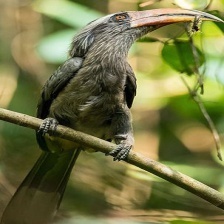
Species: MALABAR HORNBILL
Scientific name: OCYCEROS GRISEUS
ImageNet parent category: hornbill